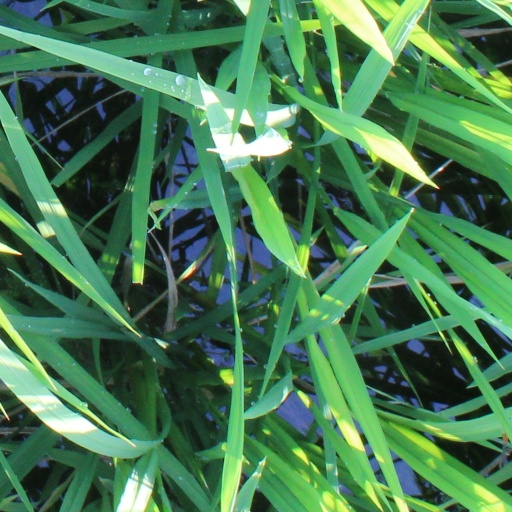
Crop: rice